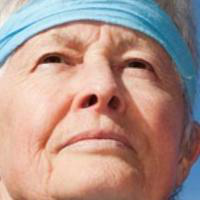
Age group: age 66-80